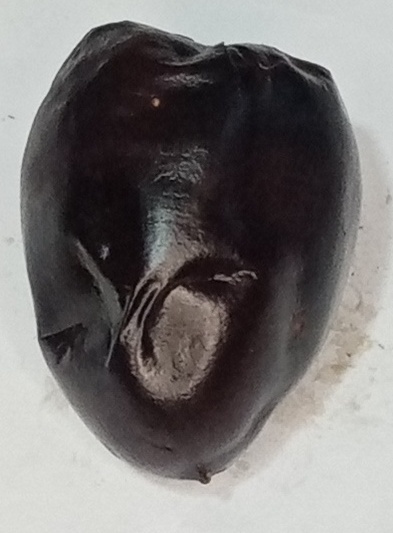
Variety: kupro
Size: large
Grade: grade-1